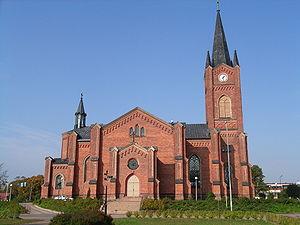
L’église de Loviisa est une église luthérienne située à Loviisa en Finlande.
Loviisa est une ville de la côte sud-est de la Finlande, dans la région d'Uusimaa.
Cet article recense les églises évangéliques-luthériennes de Finlande.